William H. Gill

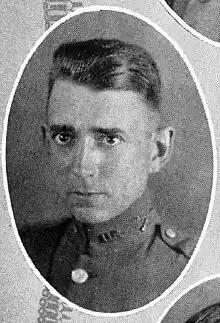
William H. Gill as captain in 1920s.

The units of 5th Division sailed back to the United States in July 1919 and Gill was transferred to Richmond, Virginia where he assumed duty as an Instructor with the Virginia National Guard. He remained in that capacity until the end of August 1923, when he entered the Army Infantry School at Fort Benning, Georgia. Gill completed the Advanced Infantry Officers' Course in June 1924 and entered another course at Army Command and General Staff School at Fort Leavenworth, Kansas.